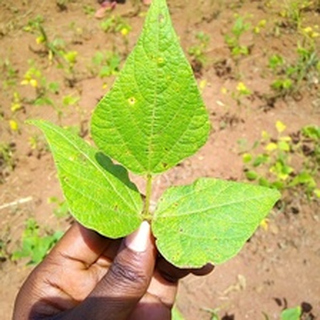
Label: bean_rust